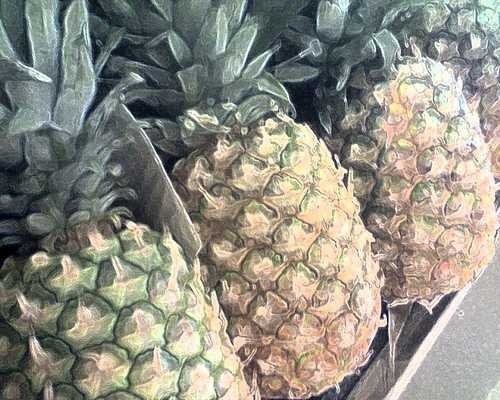
Label: Pineapple